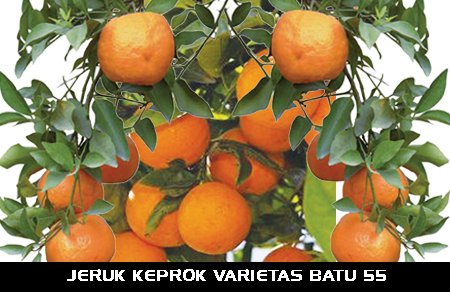
Label: Orange